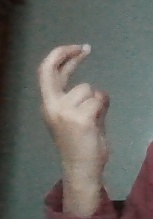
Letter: zay